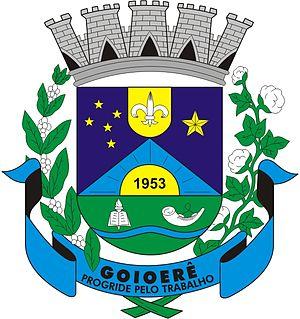
Goioerê est une ville brésilienne localisée dans la région Centre-Ouest de l'État du Paraná, proche de Campo Mourão et Umurama. C'est une ville d'urbanisation récente.